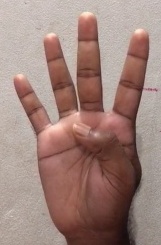
ASL sign: 4